Round Lake Logging Dam

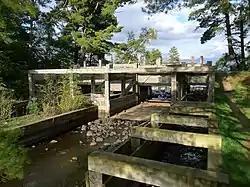
Round Lake Logging Dam

The Round Lake Logging Dam is a historic dam on the south fork of the Flambeau River eighteen miles east of Fifield, Wisconsin, United States, where the river flows out of Round Lake. This earth and timber dam was originally built around 1880 to help lumber companies drive logs down the Flambeau River to sawmills around Eau Claire and beyond on the Mississippi. The wood parts of the dam were crumbling by the 1930s, so it was rebuilt then and again in 1995. The dam was added to the National Register of Historic Places in 1981 - the only known surviving logging dam in northern Wisconsin, representing backwoods engineering of the 1880s.